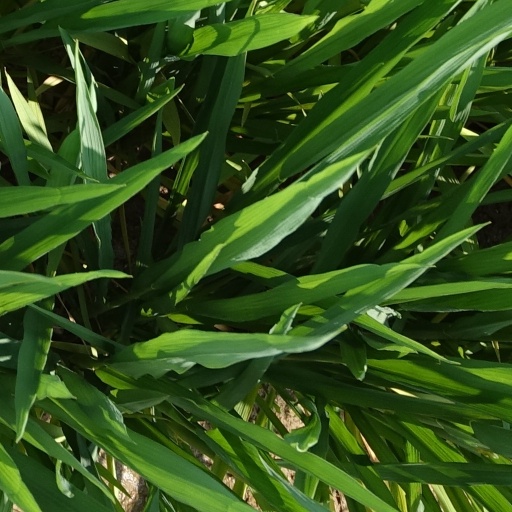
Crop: rice